Lewis County, Missouri

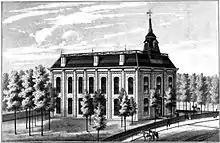
The Lewis County, Missouri courthouse in Monticello as it appeared in the mid-1870s.

Lewis County is a county located in the northeastern portion of the U.S. state of Missouri. As of the 2020 census, the population was 10,032. Its county seat is Monticello. The county was organized January 2, 1833, and named for Meriwether Lewis, the explorer and Governor of the Louisiana Territory.